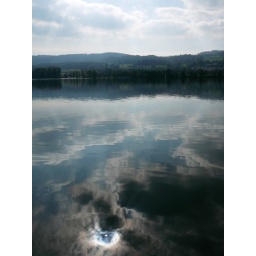
clouds in the lake